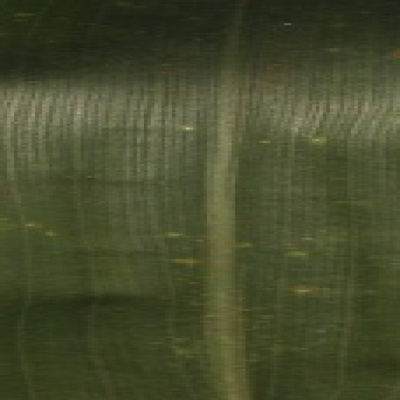
Label: Corn_(Maize)___Leaf_Spot